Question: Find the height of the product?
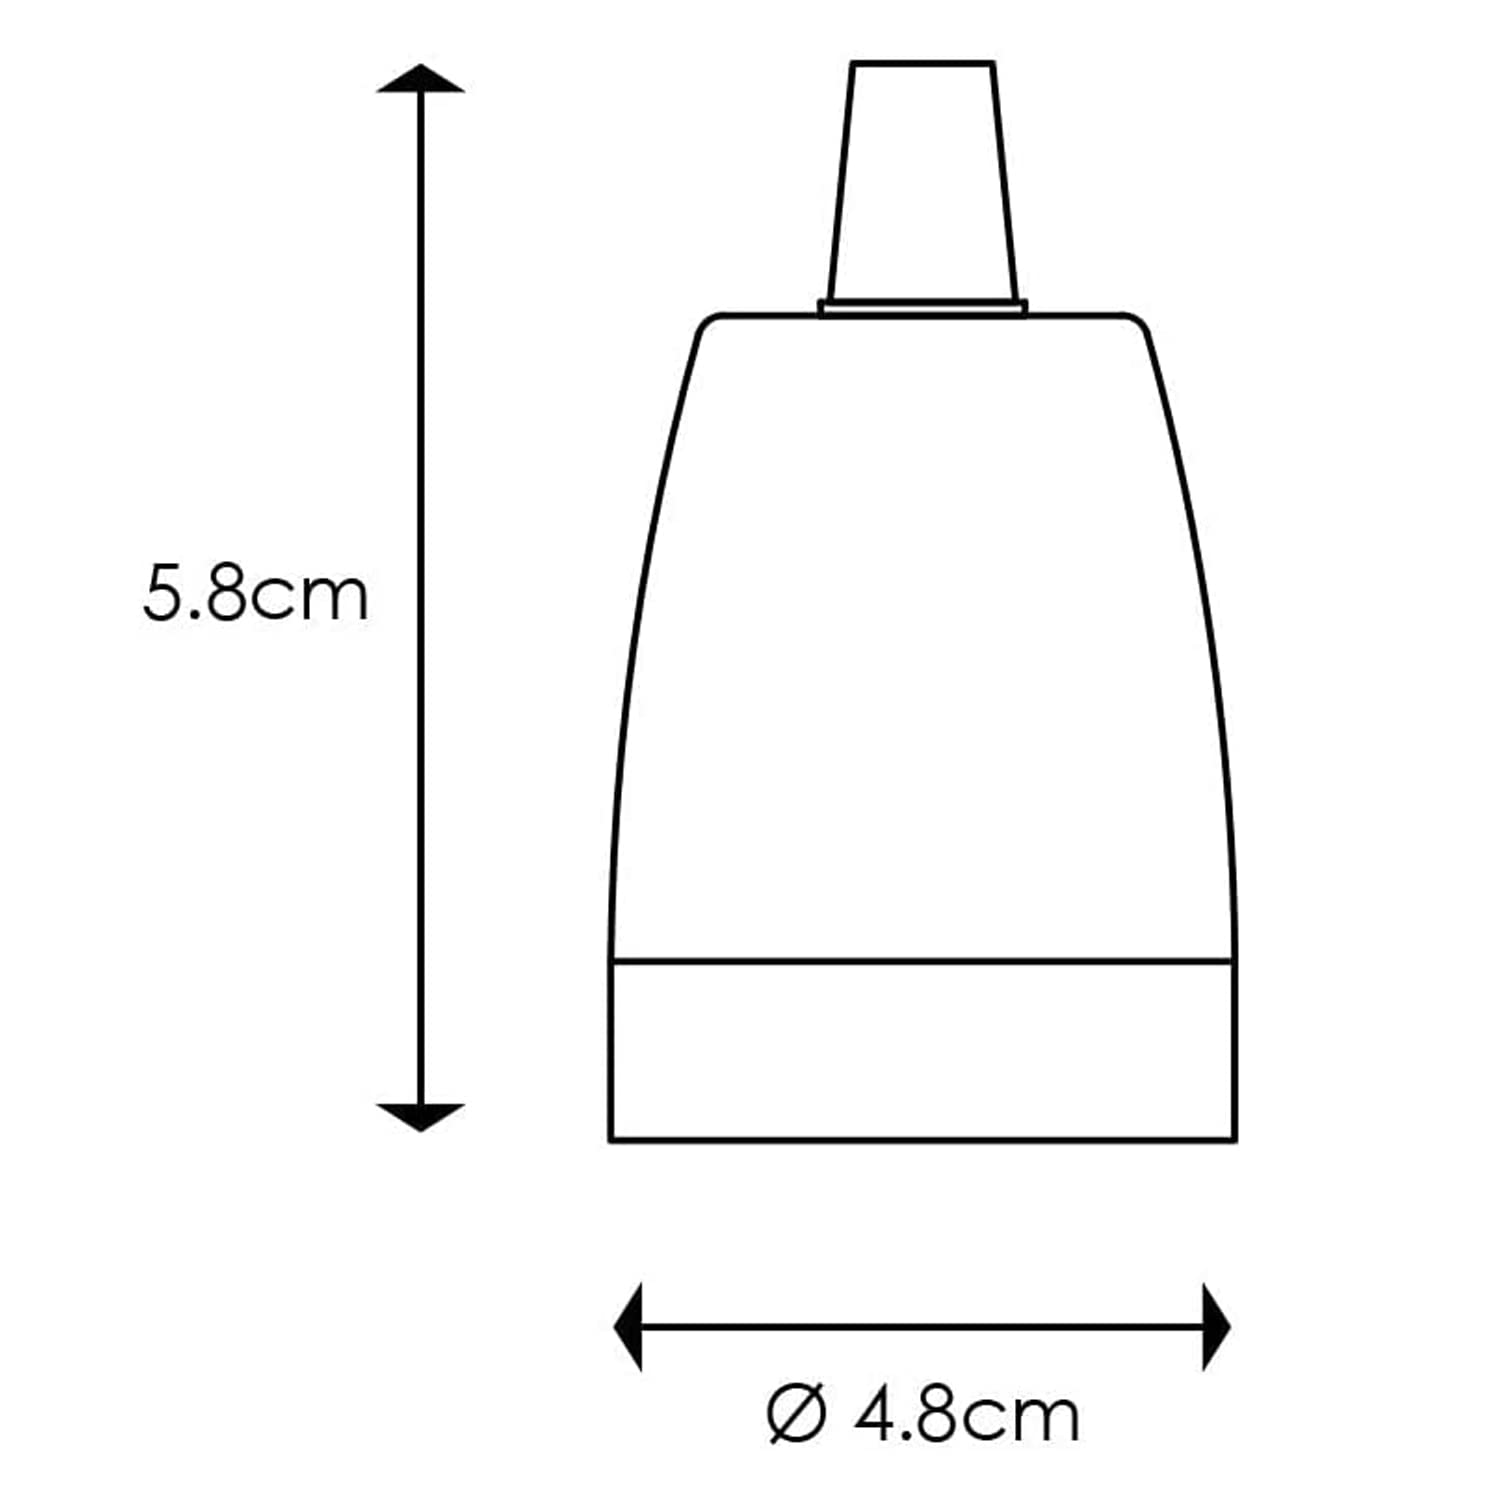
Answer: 5.8 centimetre